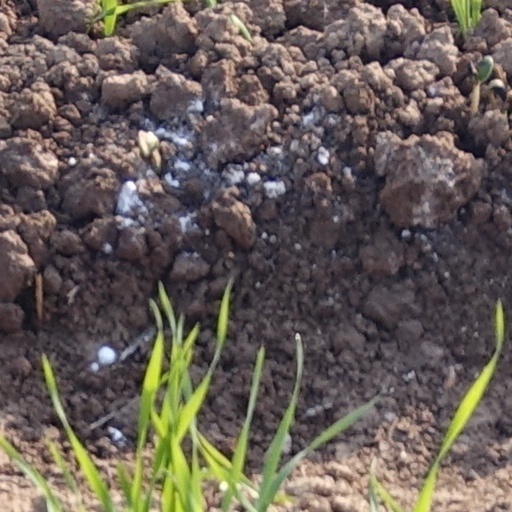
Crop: wheat